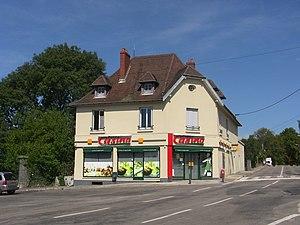
Enseigne Casino à Bregille, dans la ville de Besançon (Doubs, France).
Bregille est un quartier de la ville française de Besançon situé sur la rive droite du Doubs, limitrophe du centre historique à l'ouest, du quartier des Clairs-Soleils au nord et des Chaprais au nord-ouest. Il s'est développé sur la colline de Bregille qui culmine à 458 mètres, soit près de 200 mètres en amont de la rivière. Au recensement de 1999, il comptait environ 3 100 habitants appelés Bregillots.